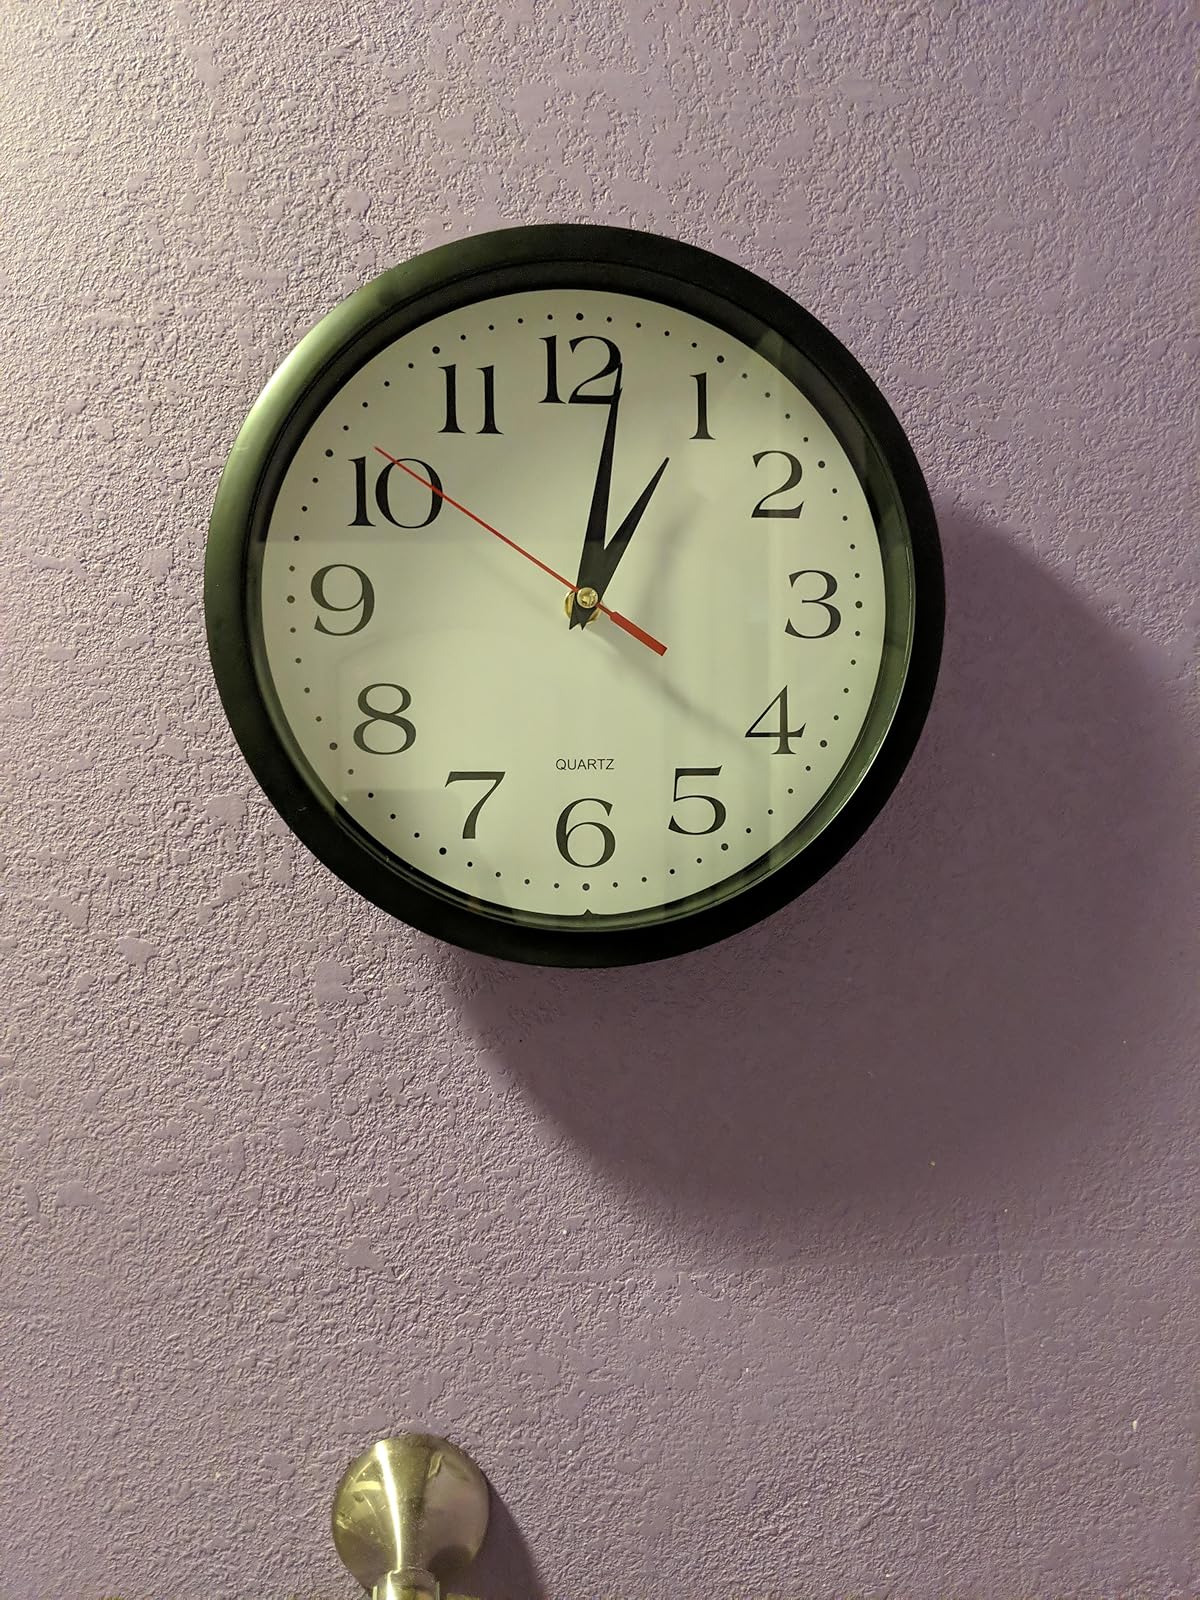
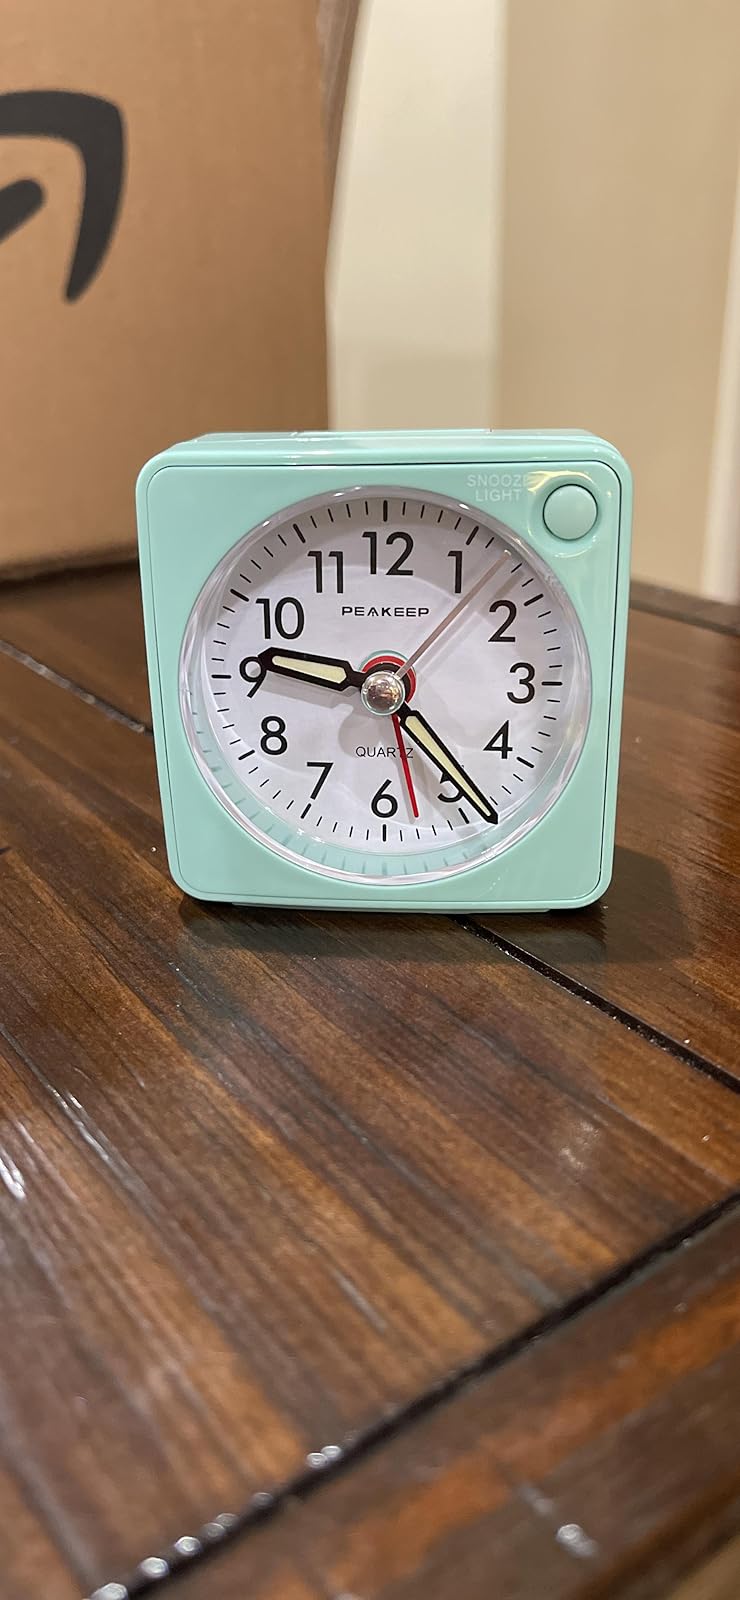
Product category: clock
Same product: no